Tham Luang cave rescue

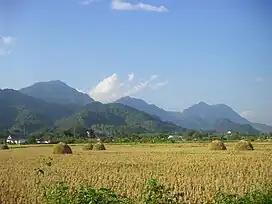
Doi Nang Non, known among Thais as the "Mountain of the Sleeping Lady". When viewed from this angle, it is said to resemble a woman lying on her back.

Tham Luang Nang Non is a karstic cave complex beneath Doi Nang Non, a mountain range on the border between Thailand and Myanmar. The cave system is long and has many deep recesses, narrow passages and tunnels winding under hundreds of metres of limestone strata. Since part of the system is seasonally flooded, a sign advising against entering the caves during the rainy season (July to November) is posted at the entrance.